French cruiser Galilée

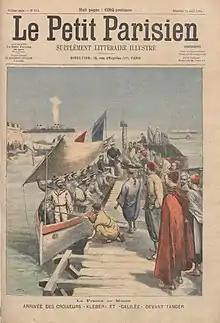
The "Galilée" (right) along with the "Kléber" (left) arriving in Tangier in the Perdicaris affair, as depicted on the cover of the illustrated supplement of "Le Petit Parisien", 14 Aug 1904.

She remained with the Mediterranean Squadron the following year. That year, the annual fleet maneuvers were conducted from 3 to 28 July. The ship was present for the exercises, but instead of taking an active role, she escorted the battleship , which hosted the admiral in charge of supervising the maneuvers. The ship continued to serve in the squadron through 1902. During the 1902 fleet maneuvers, which began on 7 July, the Northern Squadron attempted to force a passage through the Strait of Gibraltar. The cruisers of the Mediterranean Squadron, including "Galilée", conducted patrols from their base at Mers El Kébir to observe their entrance and signal the rest of the fleet. After successfully detecting the simulated enemy squadron, they shadowed the vessels until the rest of the Mediterranean Squadron assembled, but the Northern Squadron commander was able to shake his pursuers long enough to prevent them from intercepting his force before the end of the exercises on 15 July. Further maneuvers with the combined fleet took place, concluding on 5 August.